Little Boy Blue

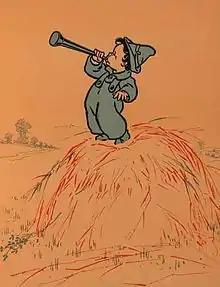
Illustration by William Wallace Denslow, 1901

"Little Boy Blue" is an English-language nursery rhyme. It has a Roud Folk Song Index number of 11318.